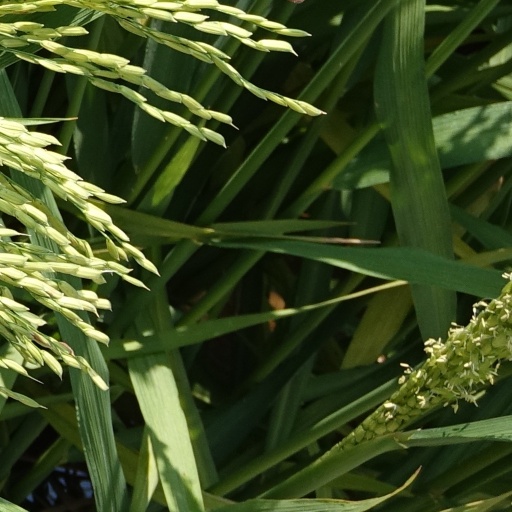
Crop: rice